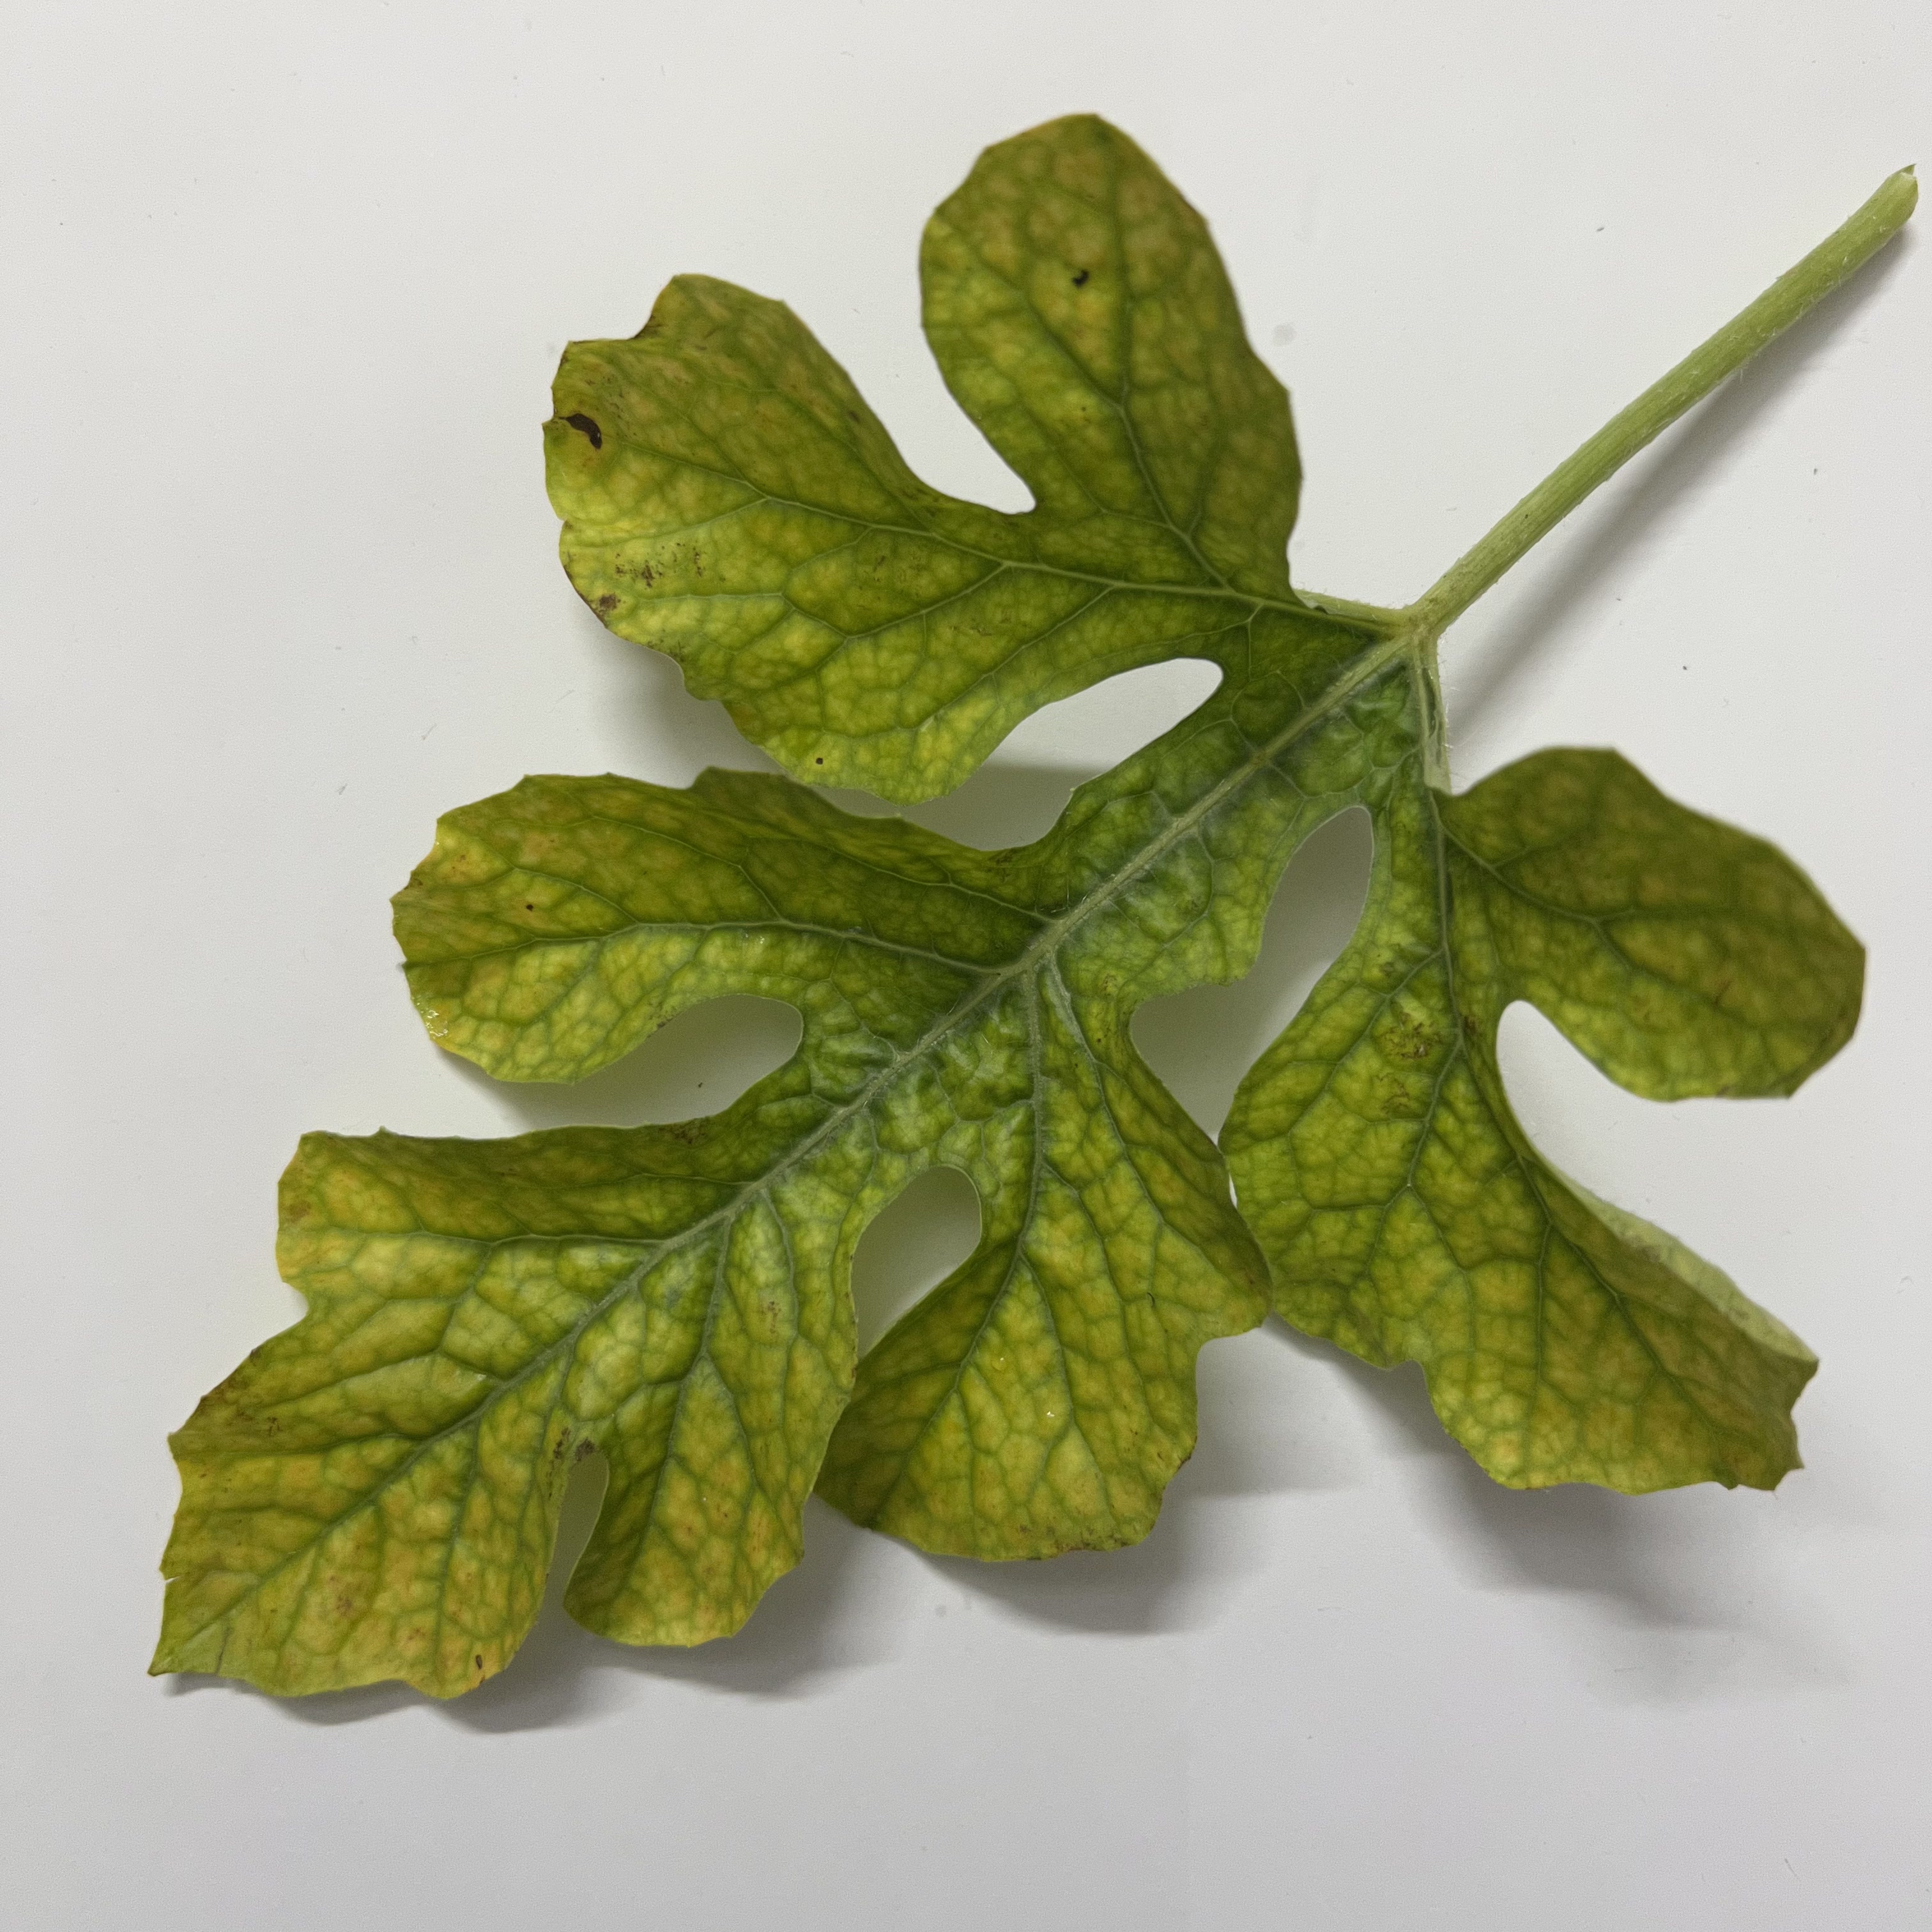
Label: Mosaic_Virus